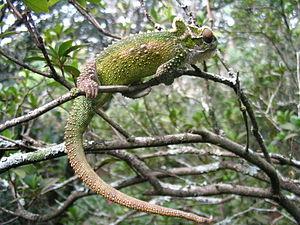
Bradypodion thamnobates est une espèce de sauriens de la famille des Chamaeleonidae. Cette espèce effectue une reproduction vivipare, donc met au monde des petits en vie.